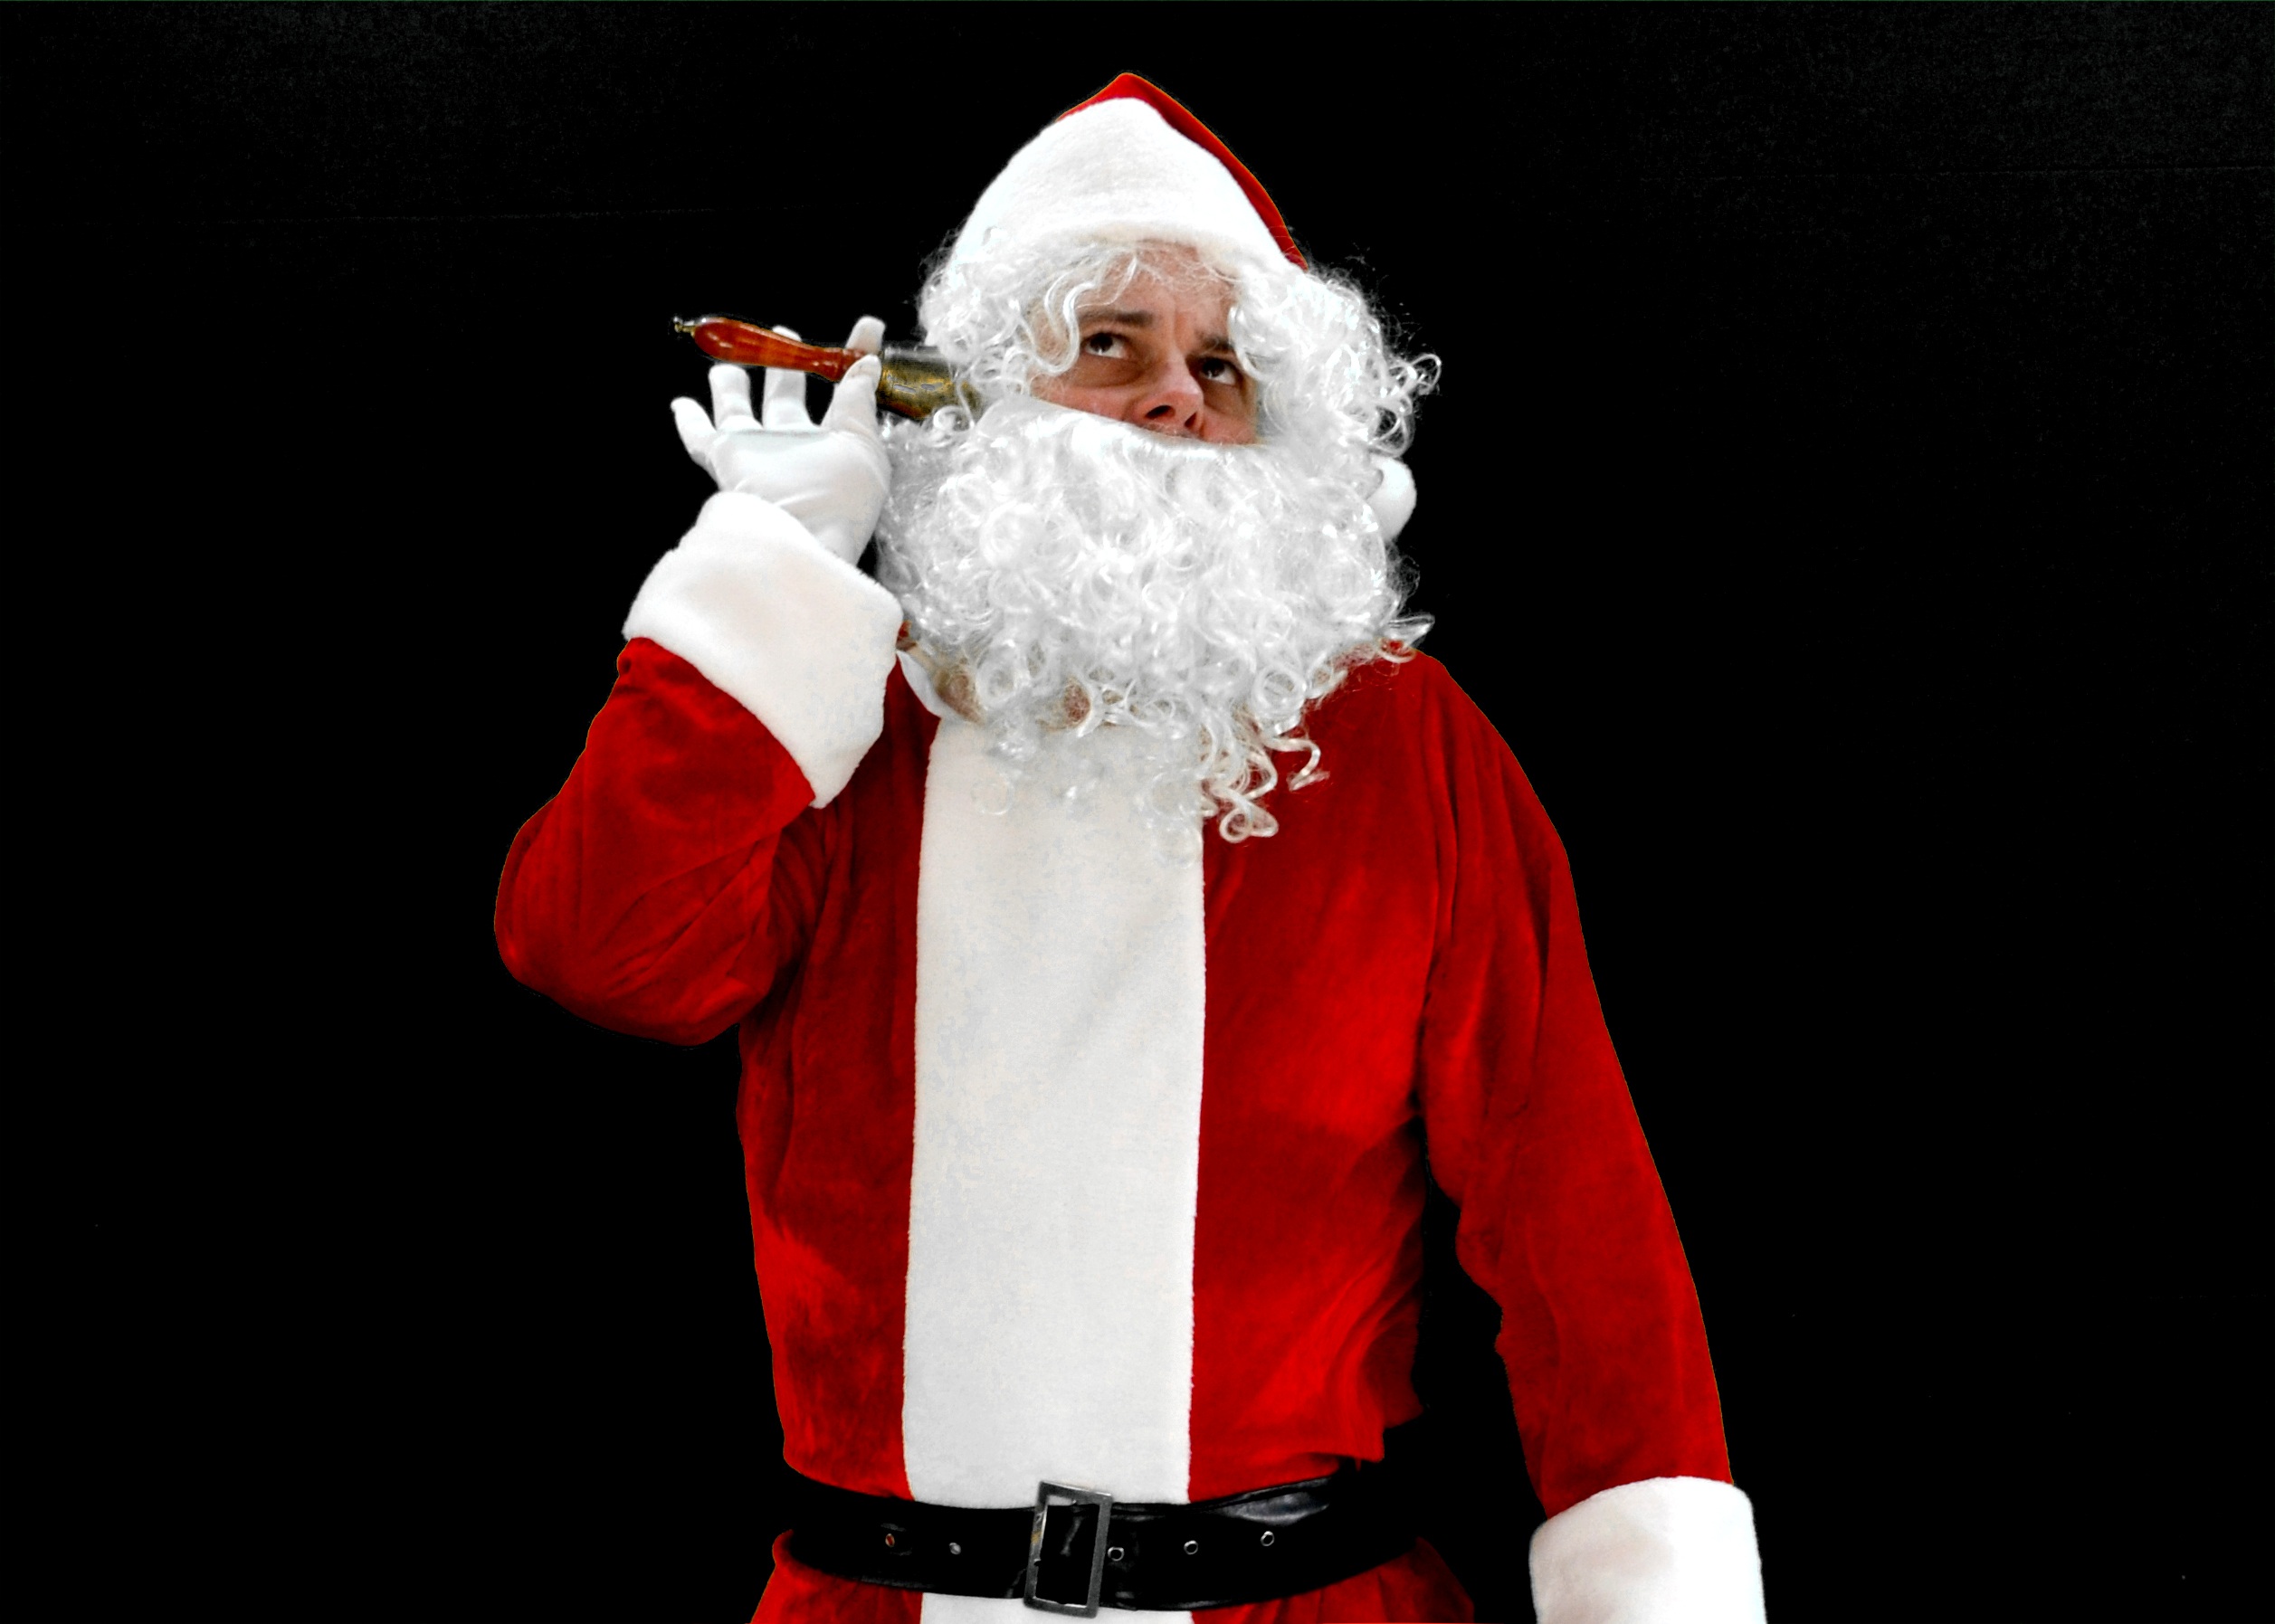
smartphone, phone, christmas, mobile phone, santa, advent, christmas time, fun, call, funny, humor, santa claus, nicholas, comedy, fictional character, telefongesp ch, long distance call, mobile call